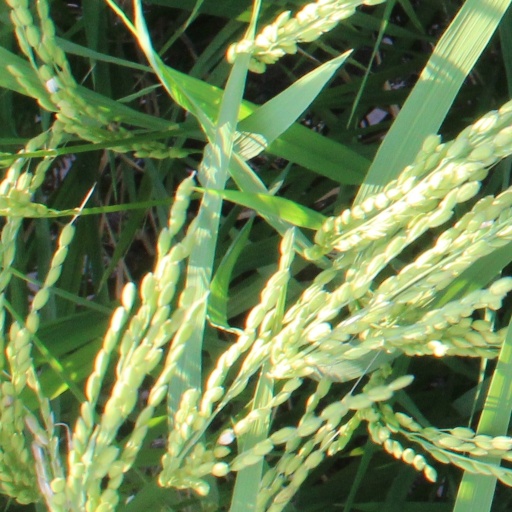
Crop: rice